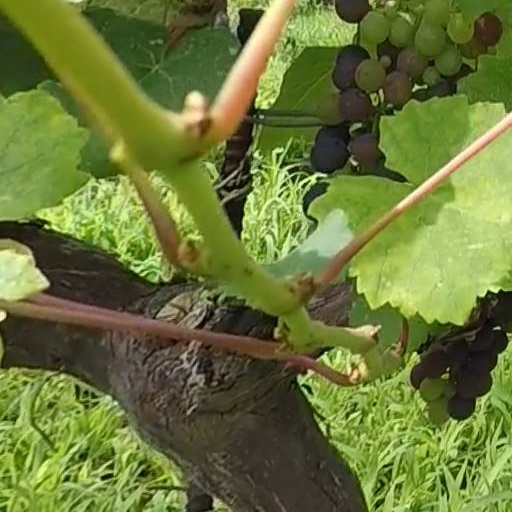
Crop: grape